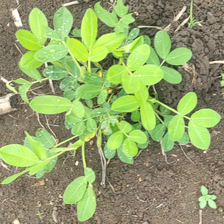
Weed species: Sicklepod_(Senna obtusifolia)